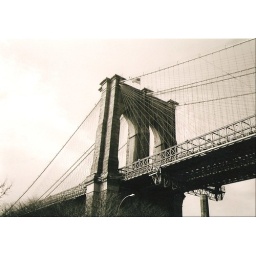
near the pizza house